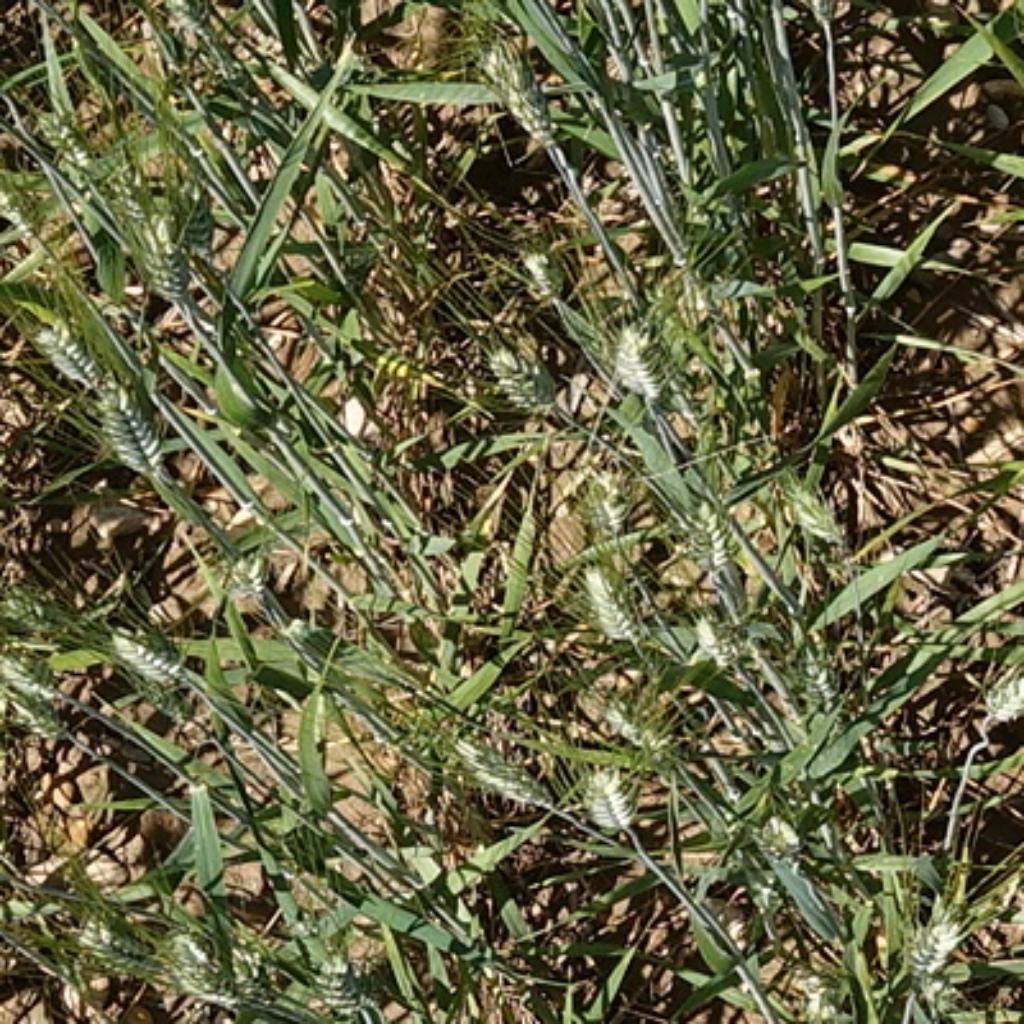
Country: France
Location: Gréoux
Wheat development stage: Filling